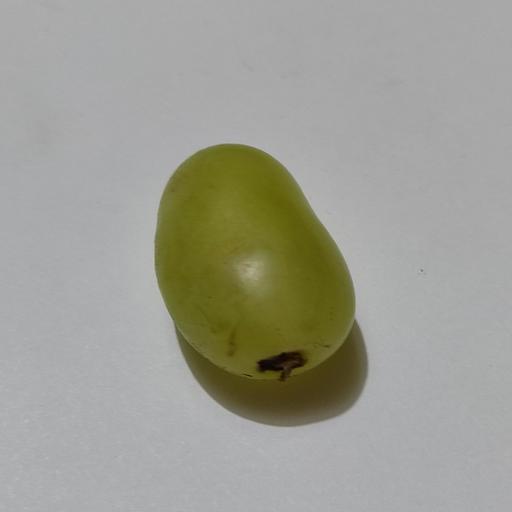
Crop type: Grape